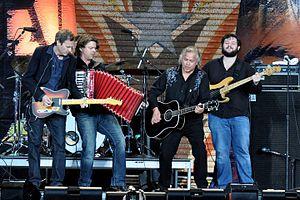
BoDeans est un groupe américain de rock formé en 1983 à Waukesha.